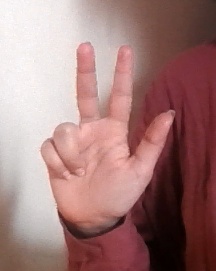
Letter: al